The Twilight Sad

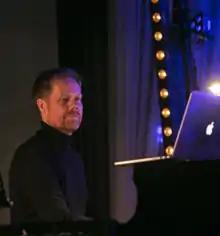
British composer and former Fat Cat Records labelmate Max Richter (pictured here in 2015) mixed the band's debut EP in 2006.

The band credit "Planet Sound" for giving them their first review, when a demo of their song "That Summer, at Home I Had Become the Invisible Boy" received a 9/10 rating from the magazine in 2005. James Graham remarked, "That was the first review we ever had... we were thrilled. It gave us a lot of confidence we were on the right path." The band's first commercial release, their self-titled EP, was mixed by label mate Max Richter and released in November 2006 in the United States only. They then proceeded to play the fourth gig of their career at New York's CMJ Music Marathon. During this time the band also toured with Micah P. Hinson and participated in 2007's South by Southwest music festival before their debut album was released.